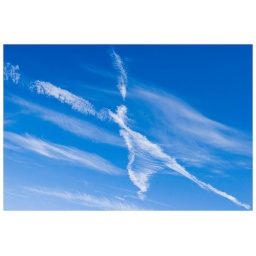
The sky was shot on a beach of a park in Oak Bay, Victoria.